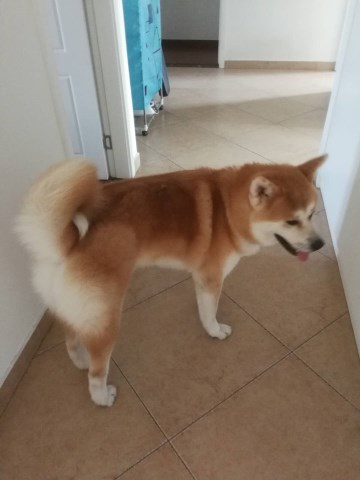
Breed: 1043-n000001-Shiba_Dog